Elizabeth Kata

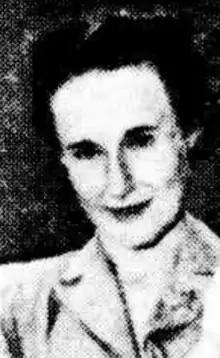
Elizabeth Katayama, from a 1947 Australian newspaper.

Elizabeth Colina Katayama (nee McDonald; 9 October 19124 September 1998) was an Australian writer known by the pseudonym Elizabeth Kata, best known for "Be Ready with Bells and Drums" (1961), made into the award-winning film "A Patch of Blue" (1965).